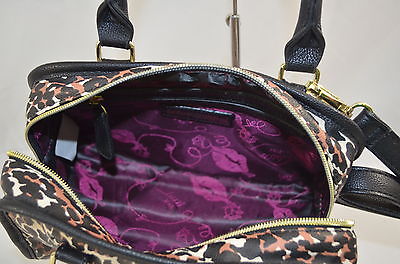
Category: toaster